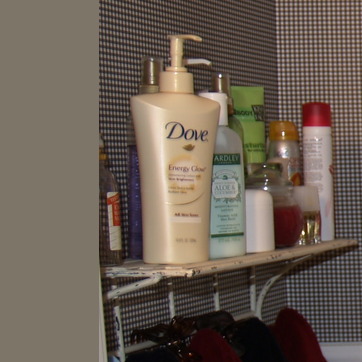
Material: plastic